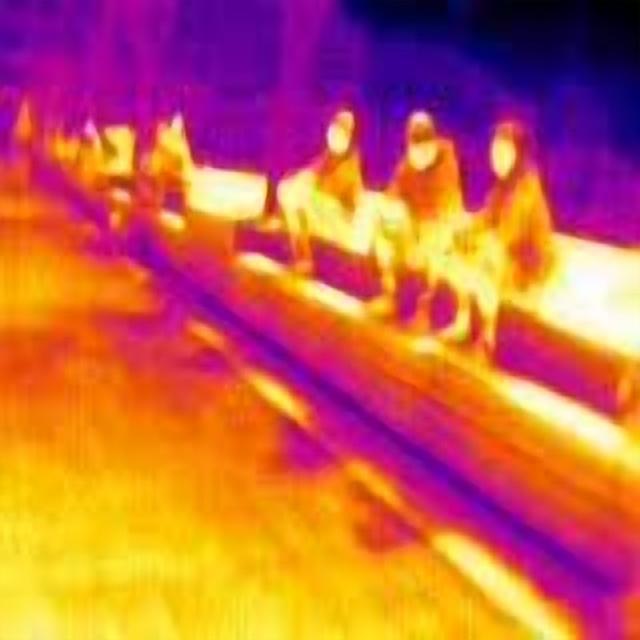
Detected objects:
label: person
label: person
label: person
label: person